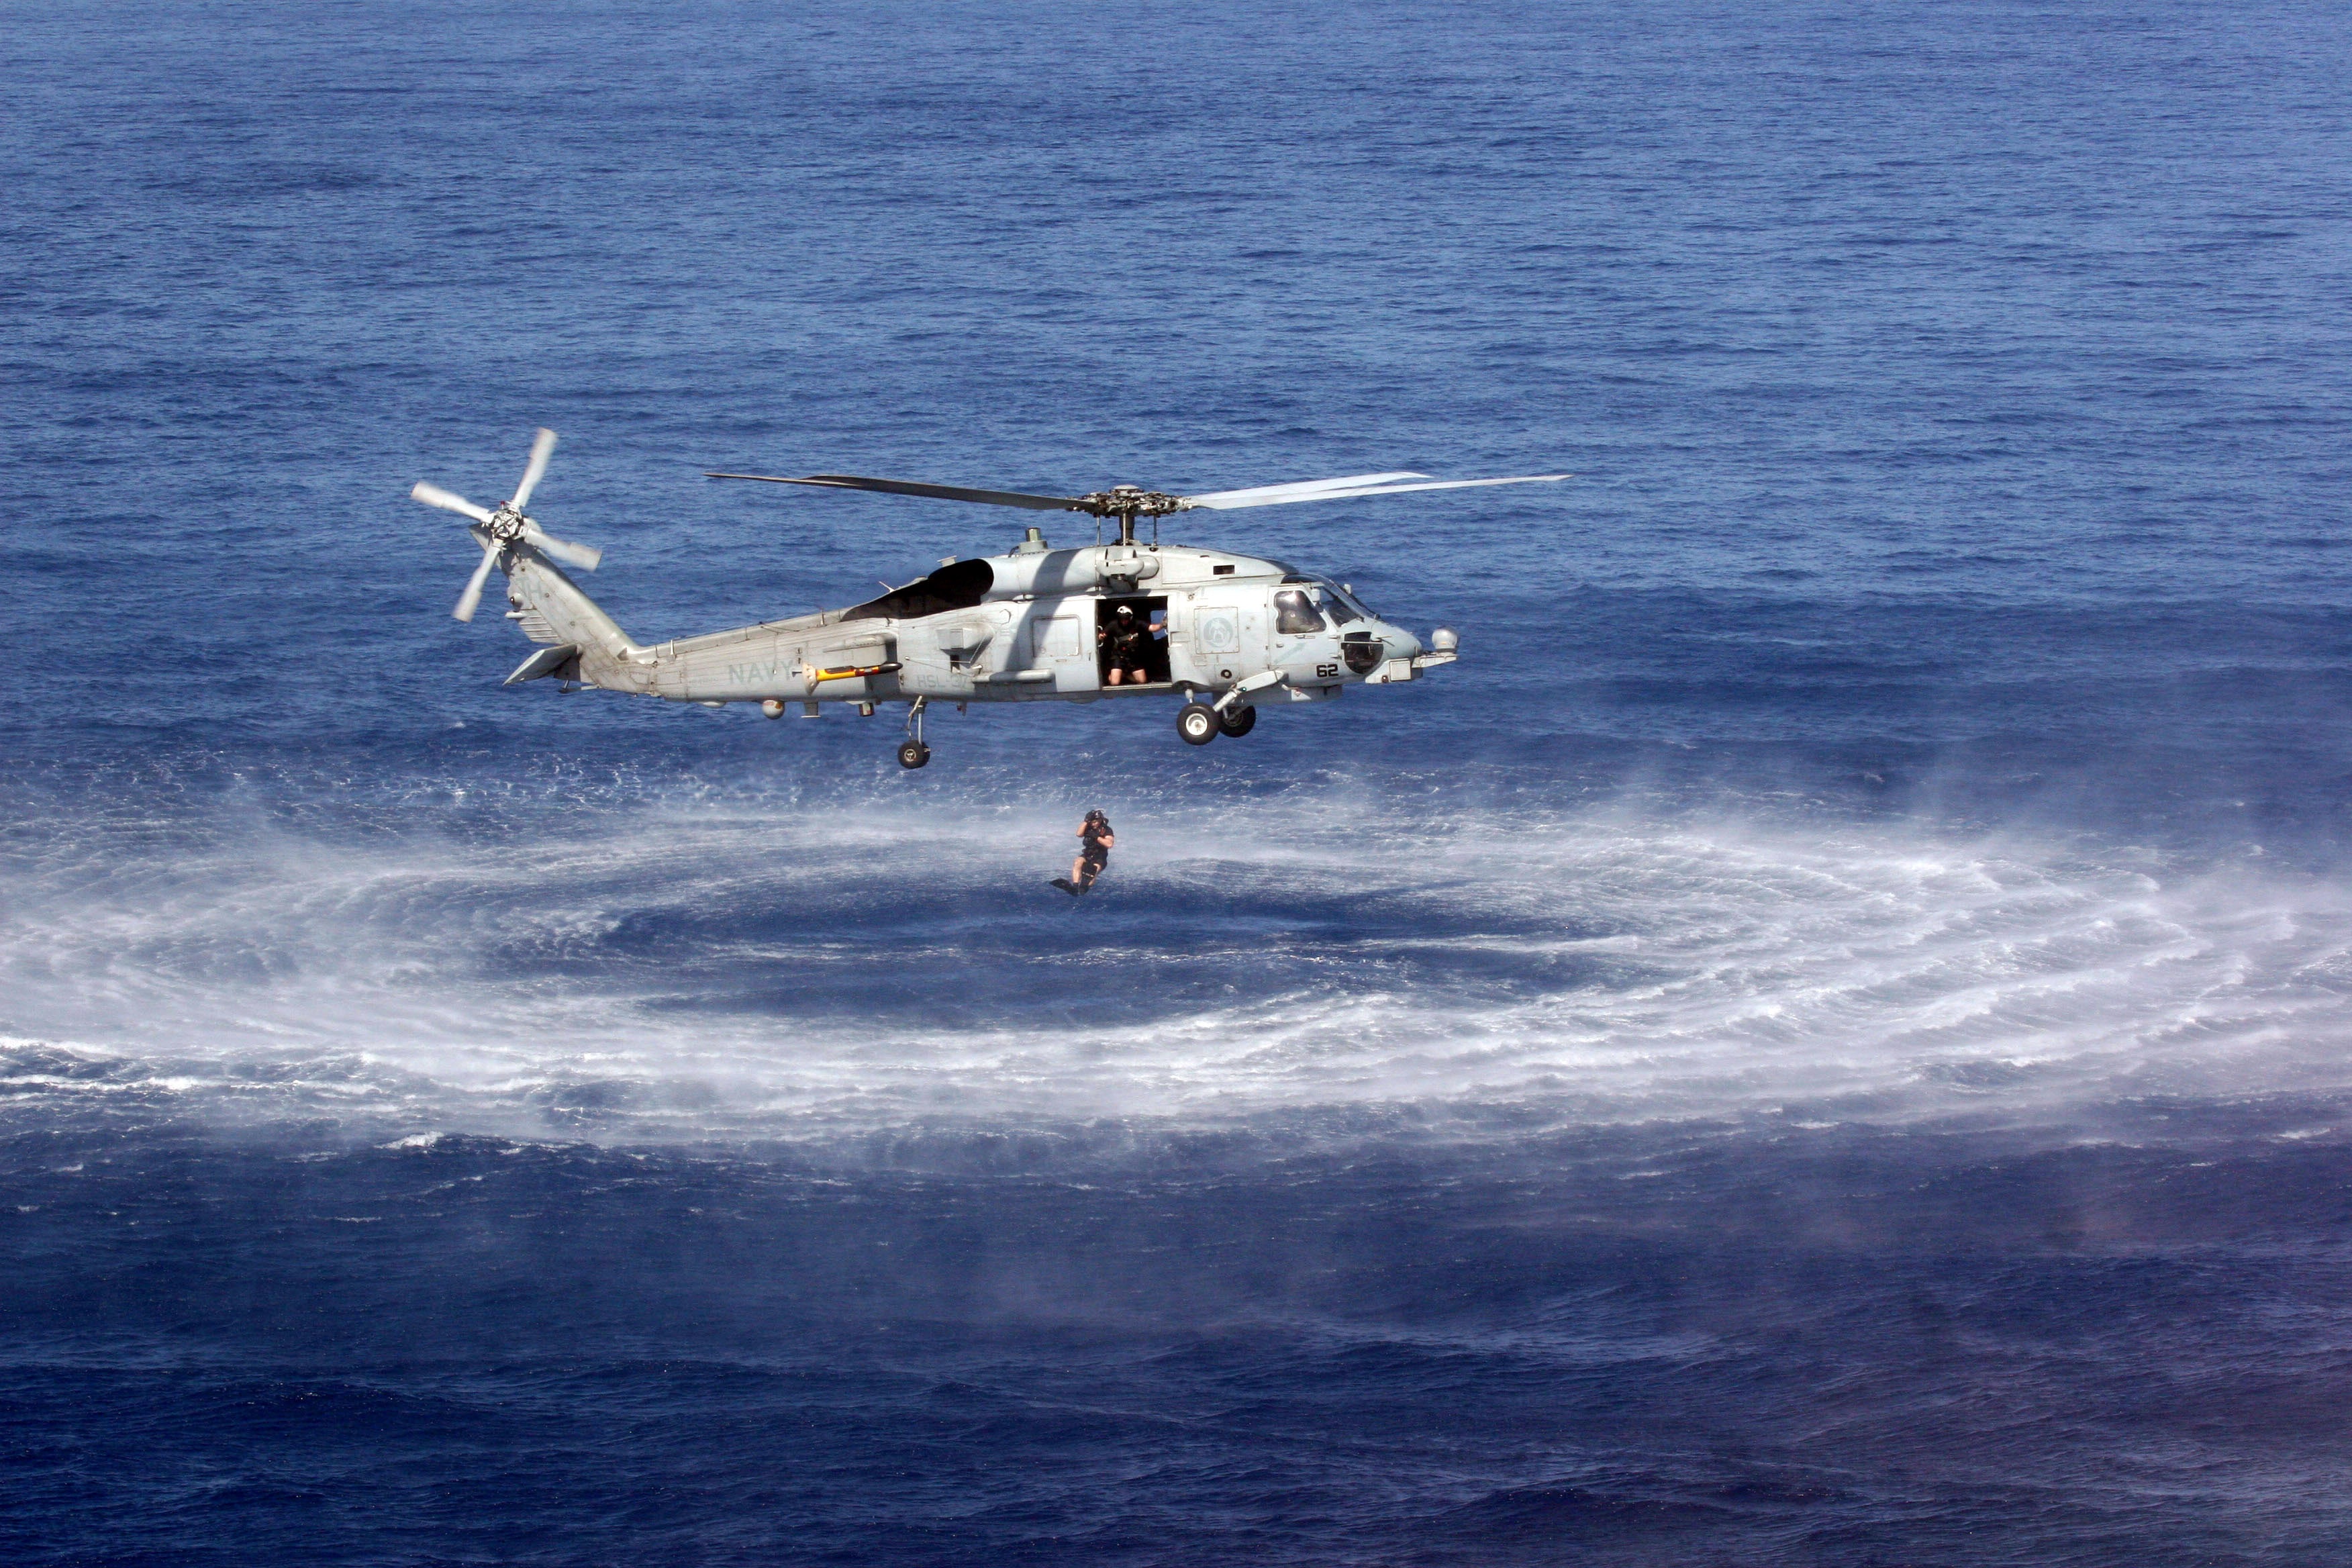
sea, water, ocean, fall, jump, airplane, aircraft, military, transport, vehicle, aviation, training, helicopter, chopper, rotorcraft, air force, atmosphere of earth, military helicopter, helocasting